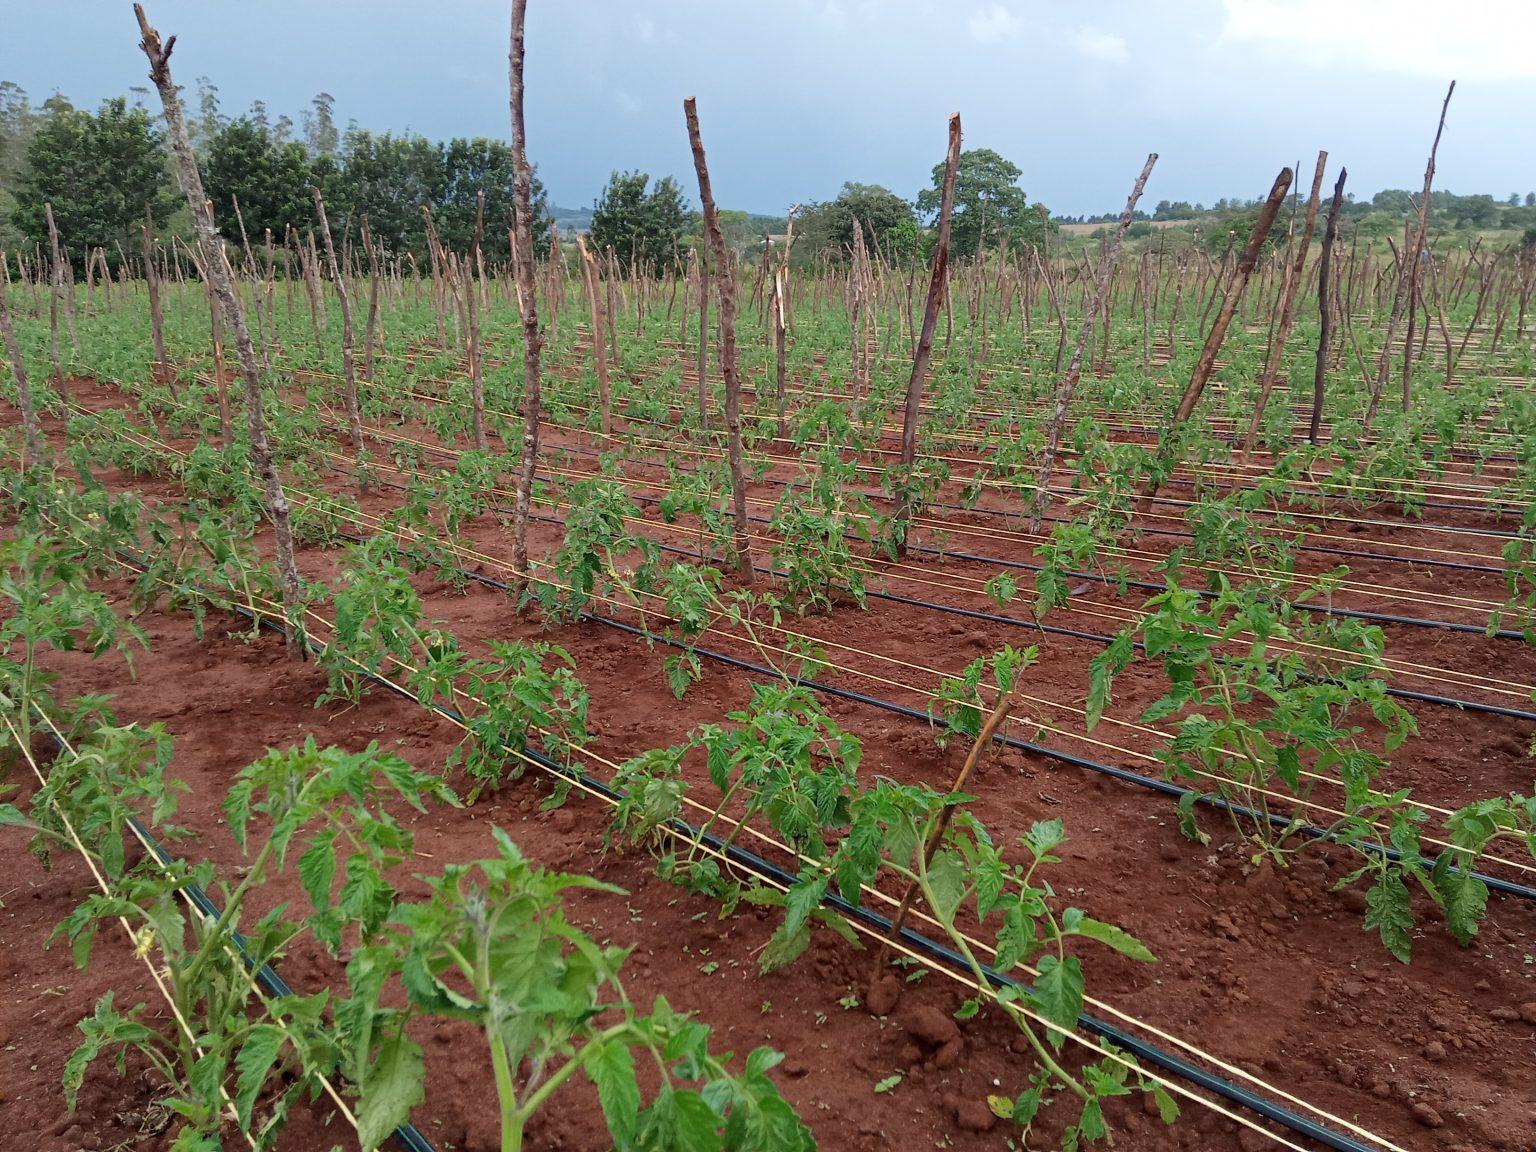
Eneo la nje lililotambarare, lililo mfano wa shamba ama bustani, lililopandwa miche iliyoota na kuchukua kwa rangi ya kijani kibichi, iliyonyooshwa katika safu zilizonyooka, likiashiria kuwa ni eneo linalotumika kwa ajili ya uzalishaji wa mazao ya biashara.